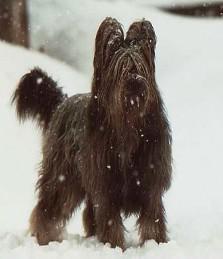
briard